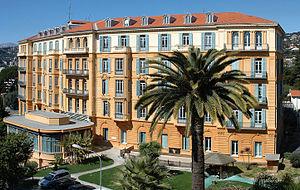
Centre Hospitalier Universitaire
Le centre hospitalier universitaire de Nice est un établissement public de santé français composé de huit établissements situés à Nice et à Tende, dans les Alpes-Maritimes.